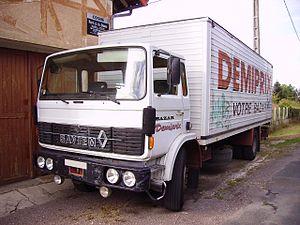
Camion Saviem moyen porteur (modèle HB). Poids indiqués sur la plaque blanche latérale
La Société anonyme de véhicules industriels et d'équipements mécaniques ou SAVIEM est une entreprise créée le 23 décembre 1955 par la fusion de la société Latil, des poids lourds Renault et de Somua, sous la marque Saviem LRS puis Saviem.